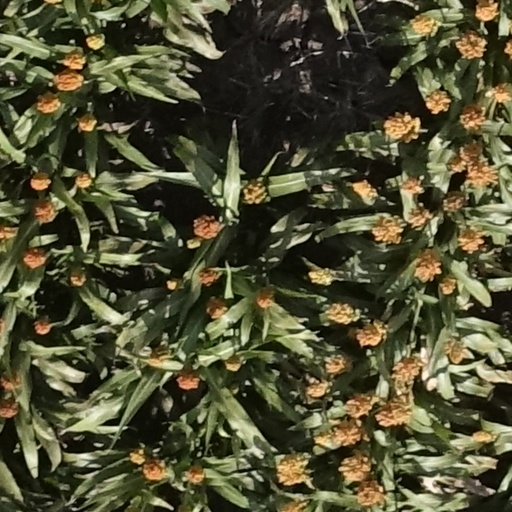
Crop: sorghum